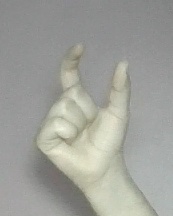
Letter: nun